122nd Siege Battery, Royal Garrison Artillery

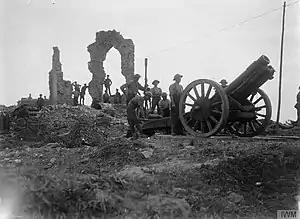
6-inch howitzer and crew during 1917.

The battery went to Beaufort near Arras where on 23 July it joined 8th Heavy Artillery Group (HAG) supporting Third Army. Two days later it began firing to register targets such as Ficheux Mill, the villages of Beaurains and Ransart, the Slag Heap (a nest of machine gunners), a railway bridge and enemy batteries. The Arras sector was relatively quiet during the summer with the emphasis being on the Battle of the Somme further south, but deliberate shoots were carried out with aircraft or balloon observation when weather permitted. On 3 September the battery engaged enemy anti-aircraft batteries to support an attack by the Royal Flying Corps on enemy balloons.